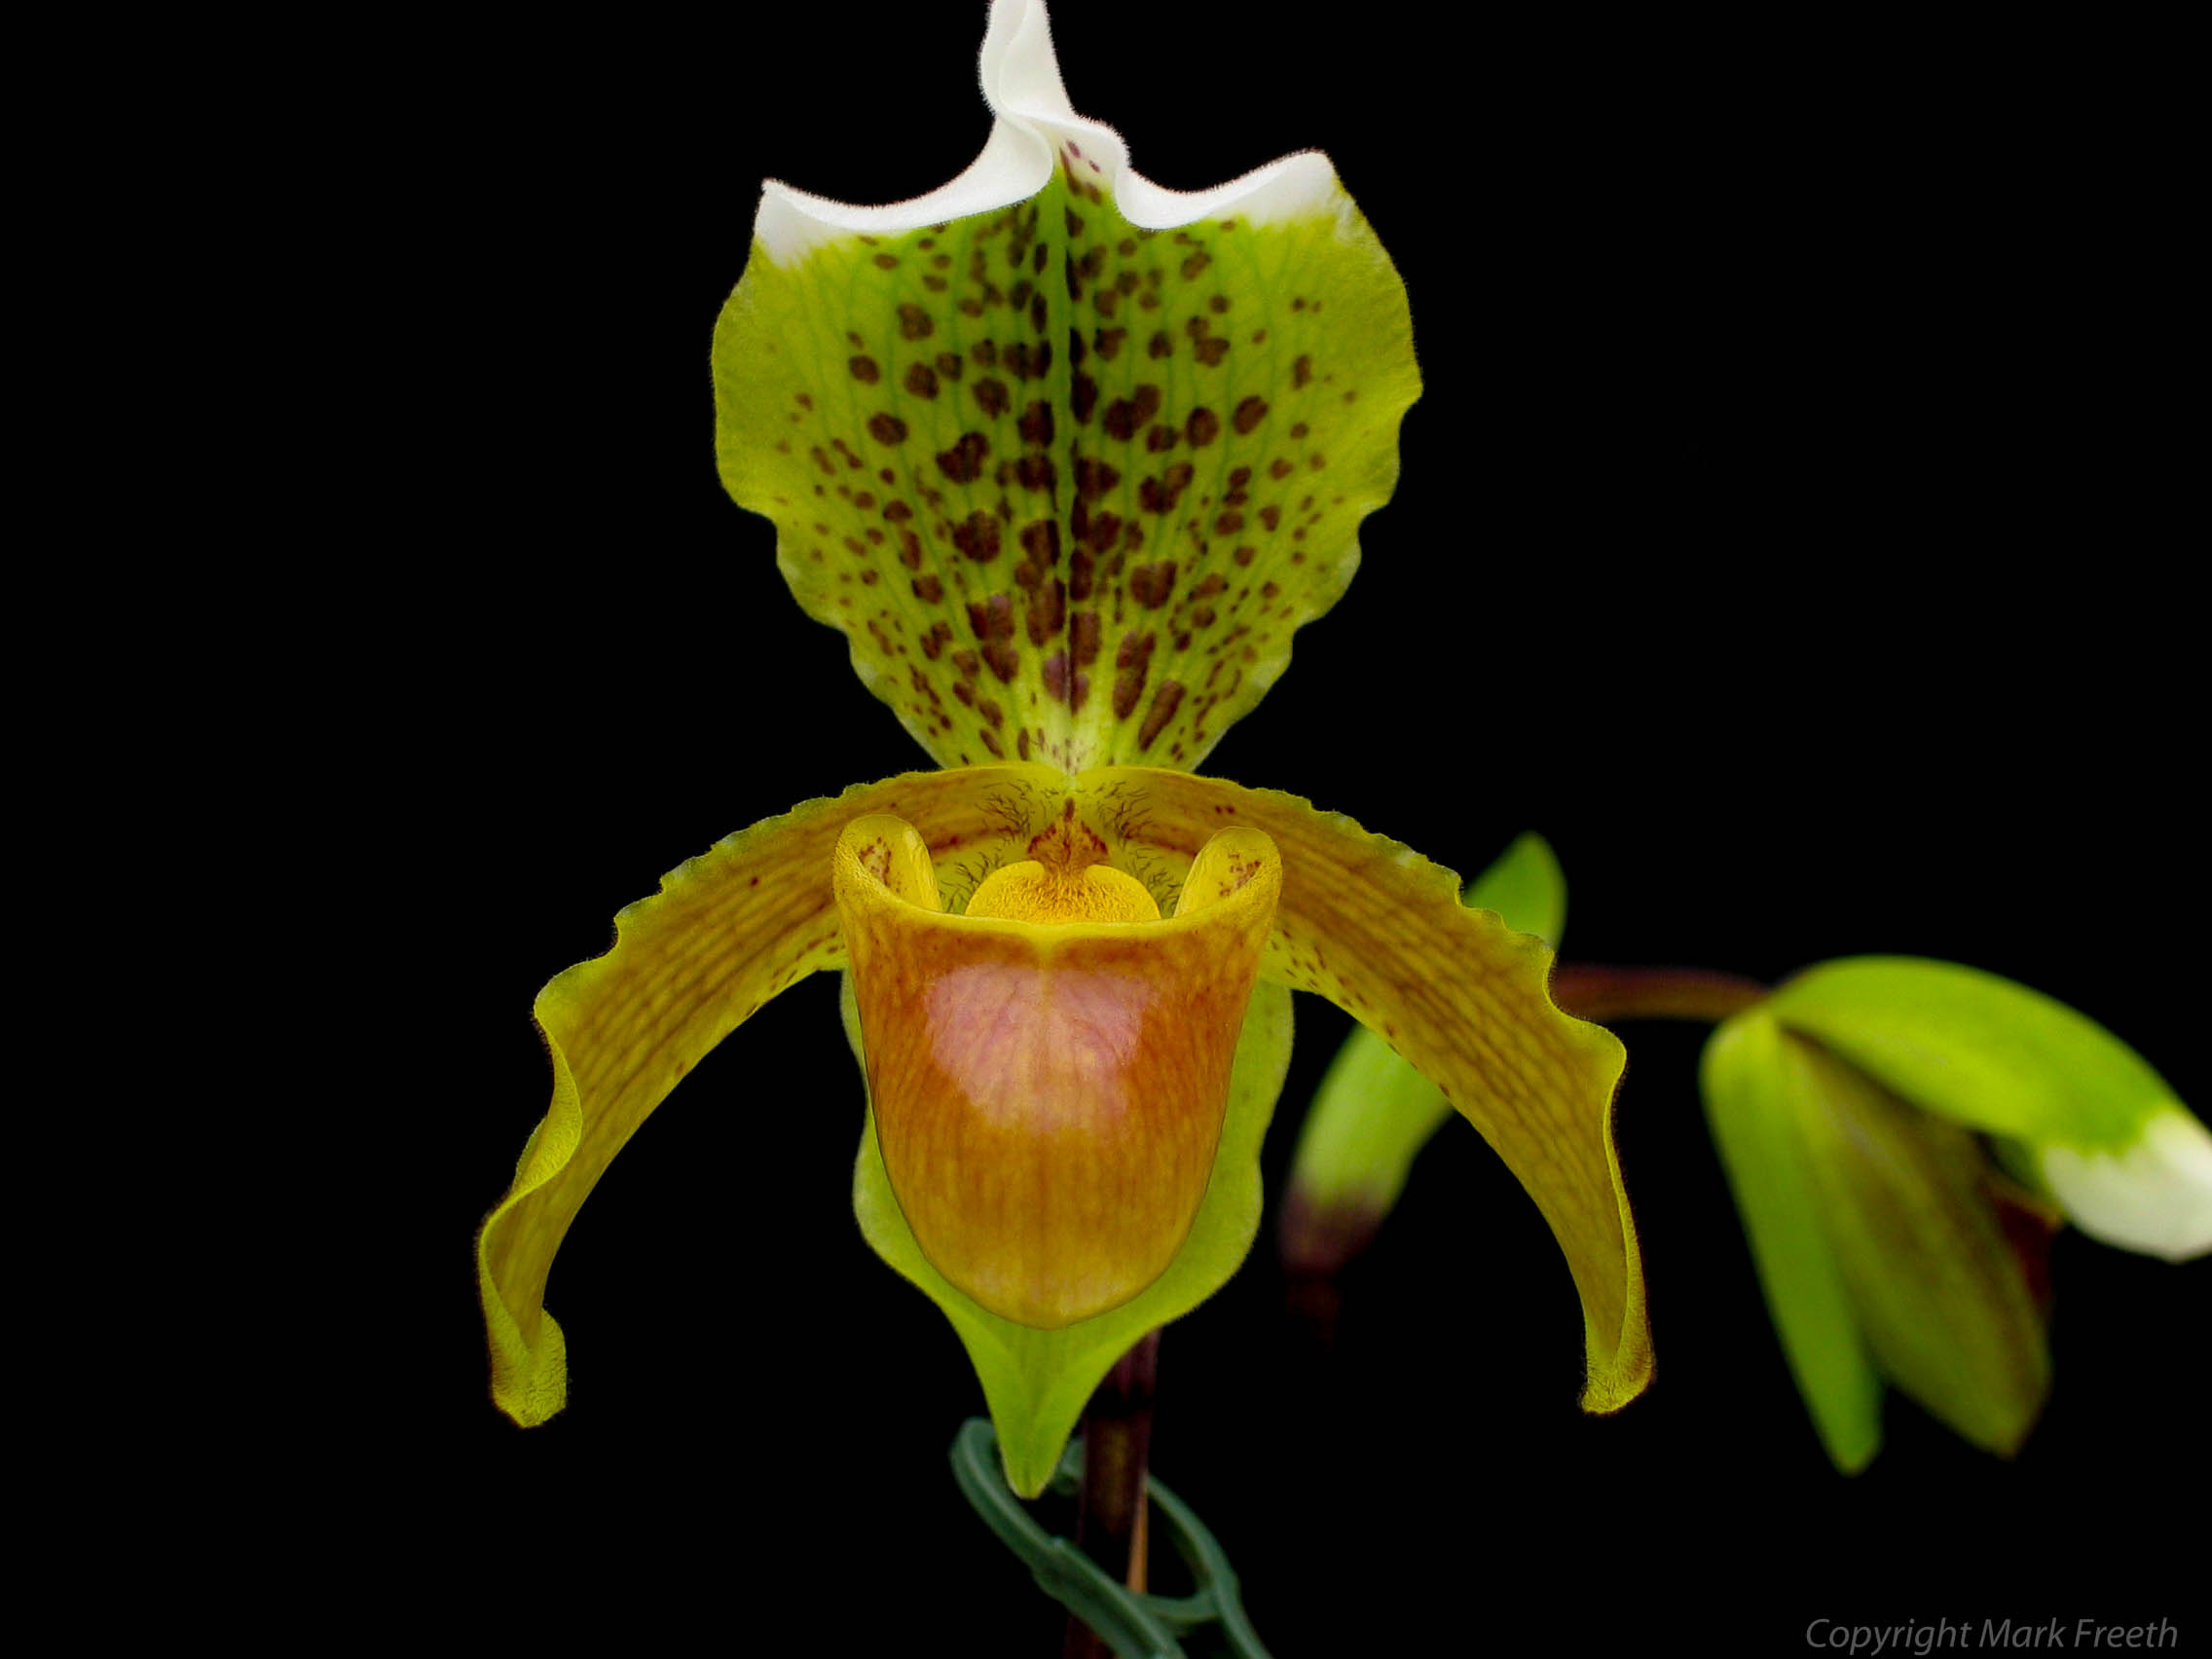
plant, leaf, flower, botany, yellow, flora, orchid, arum, cypripedium, slipperorchid, markfreeth, macro photography, flowering plant, dendrobium, plant stem, land plant, moth orchid